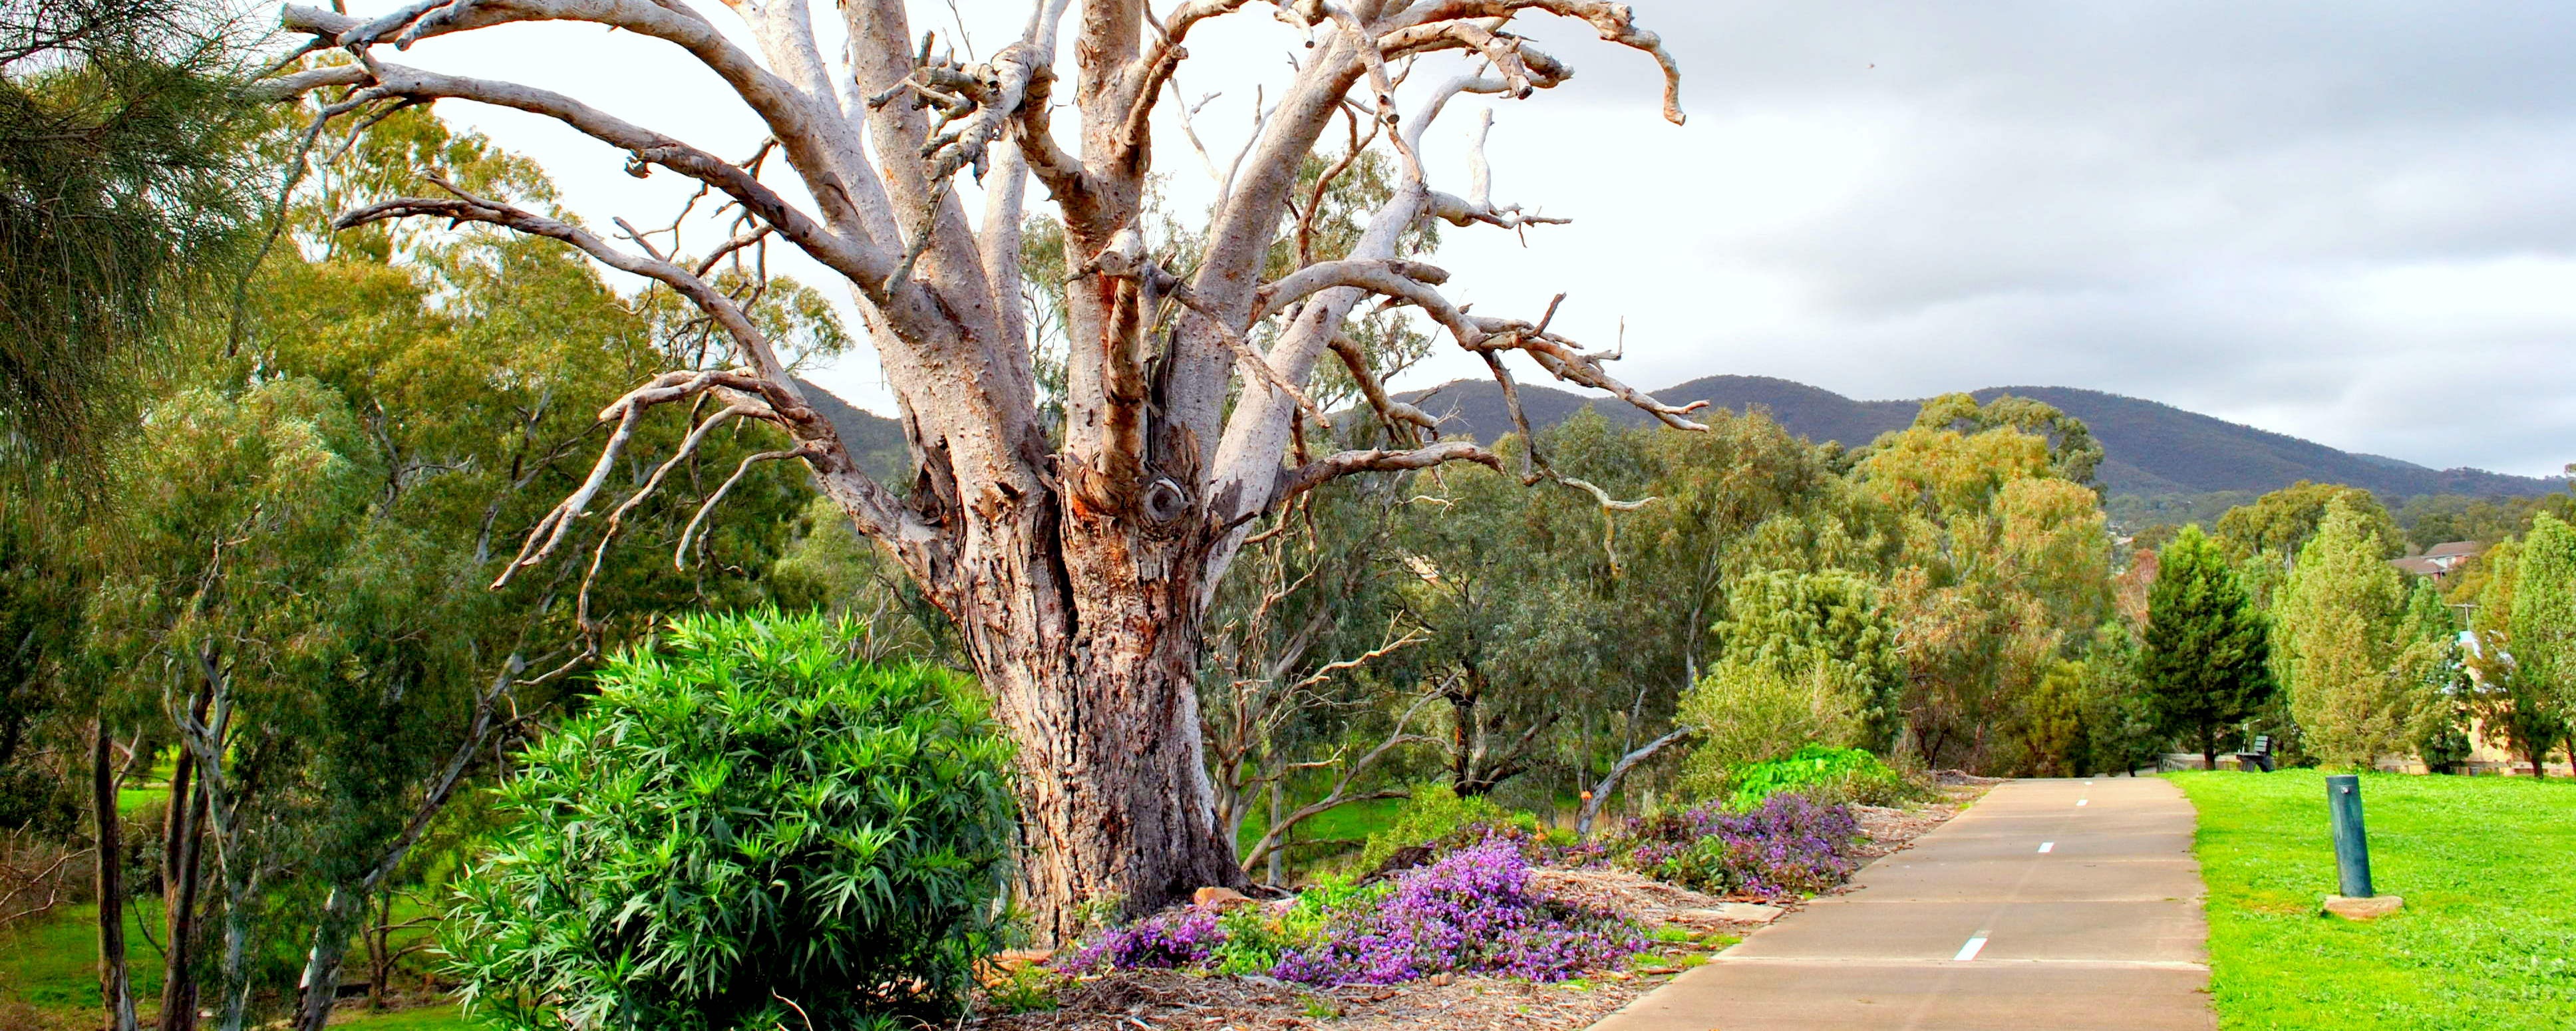
tree, outdoor, plant, trail, flower, park, garden, dead, flora, shrub, woodland, ecosystem, woody plant